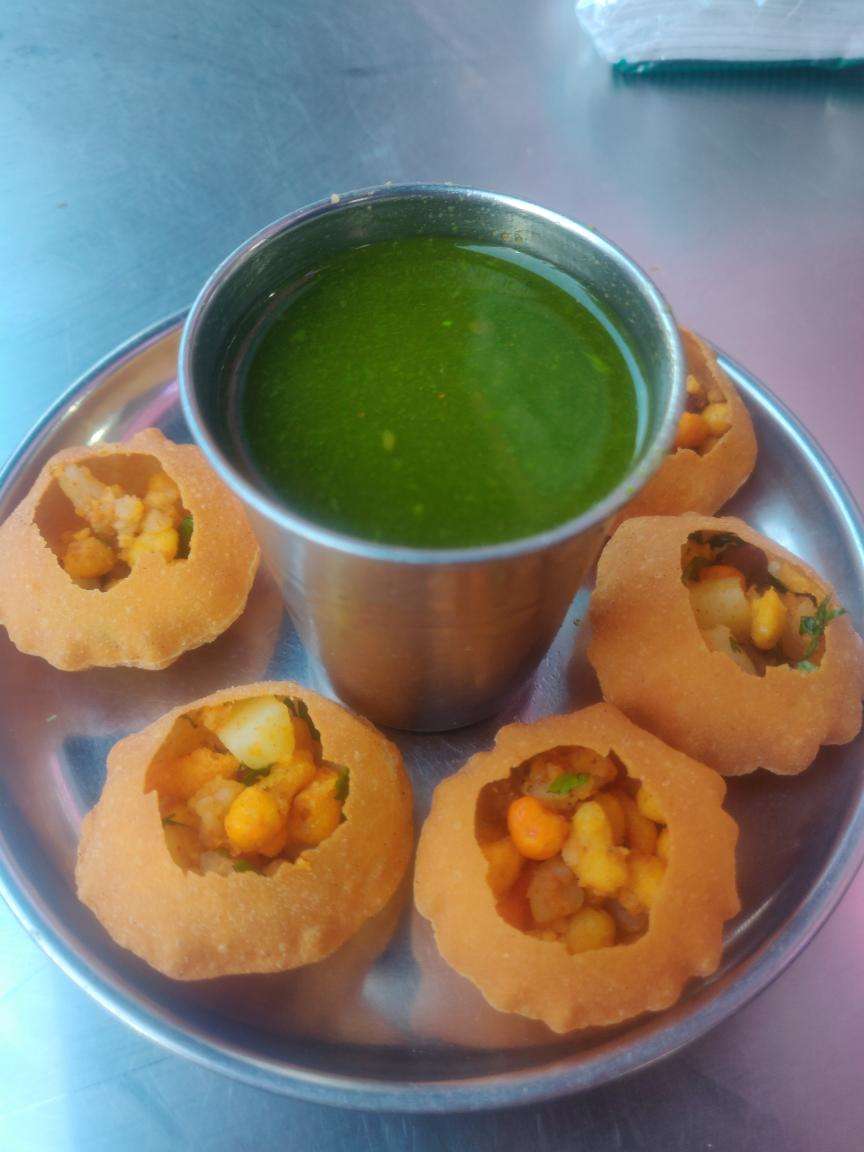
Dish: paani_puri